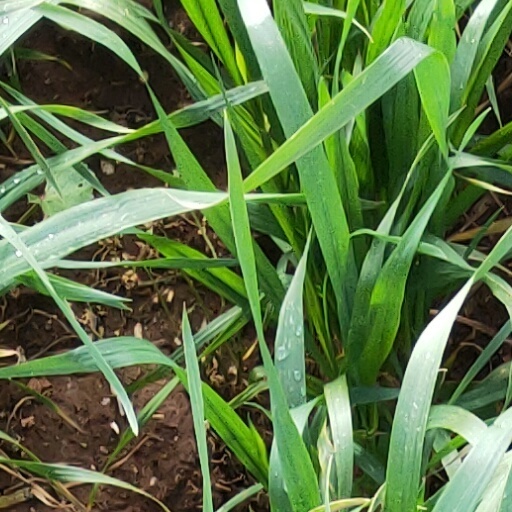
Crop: wheat